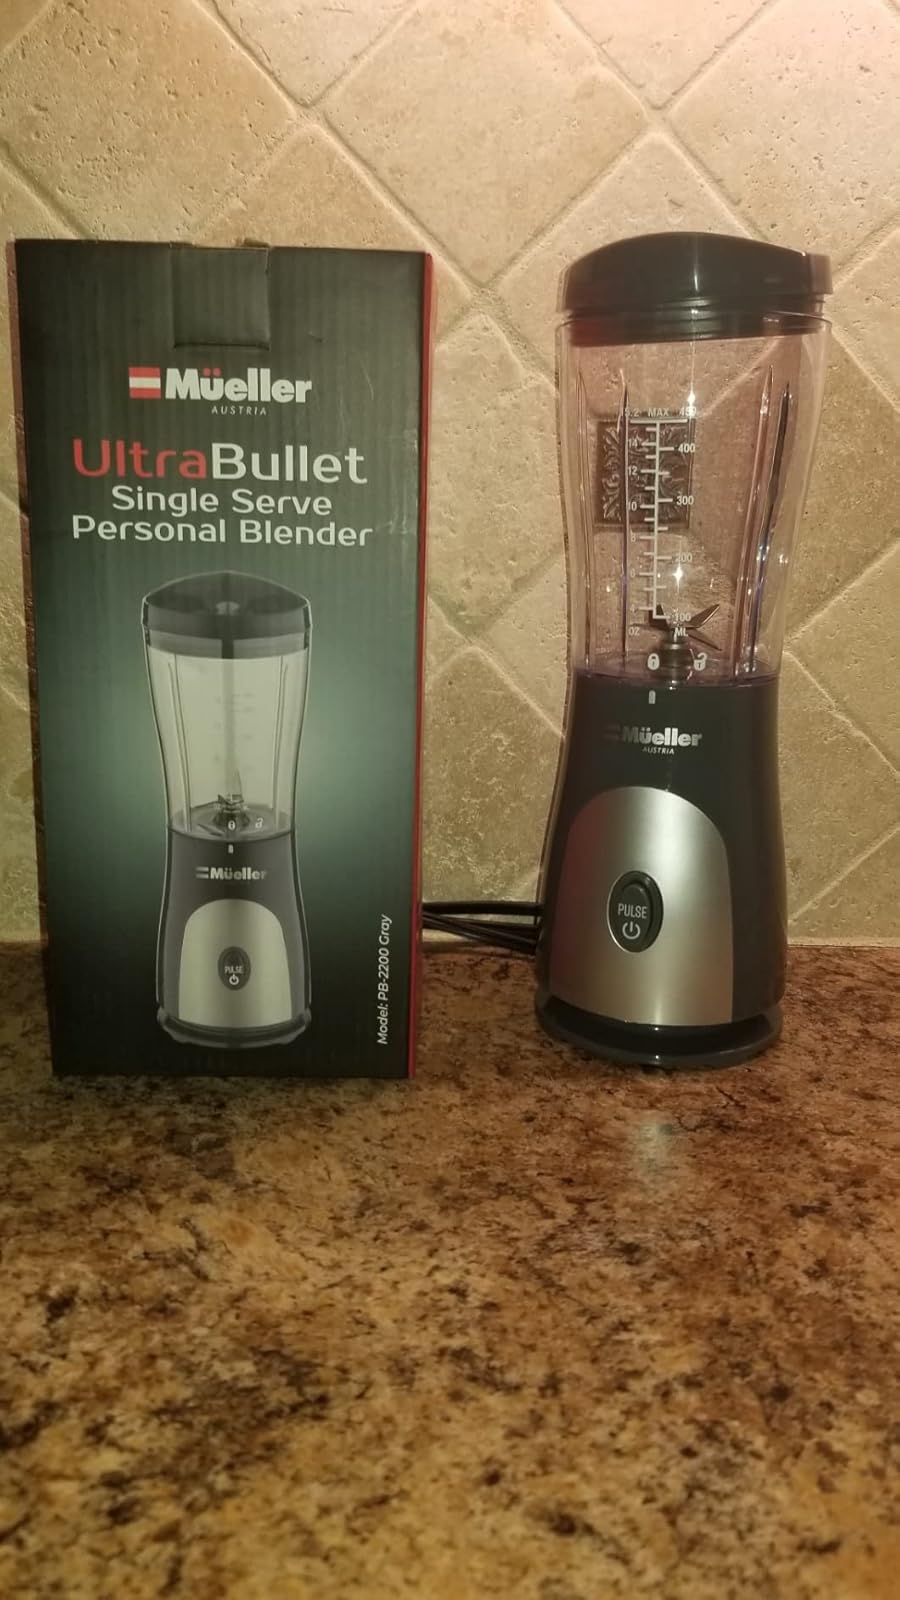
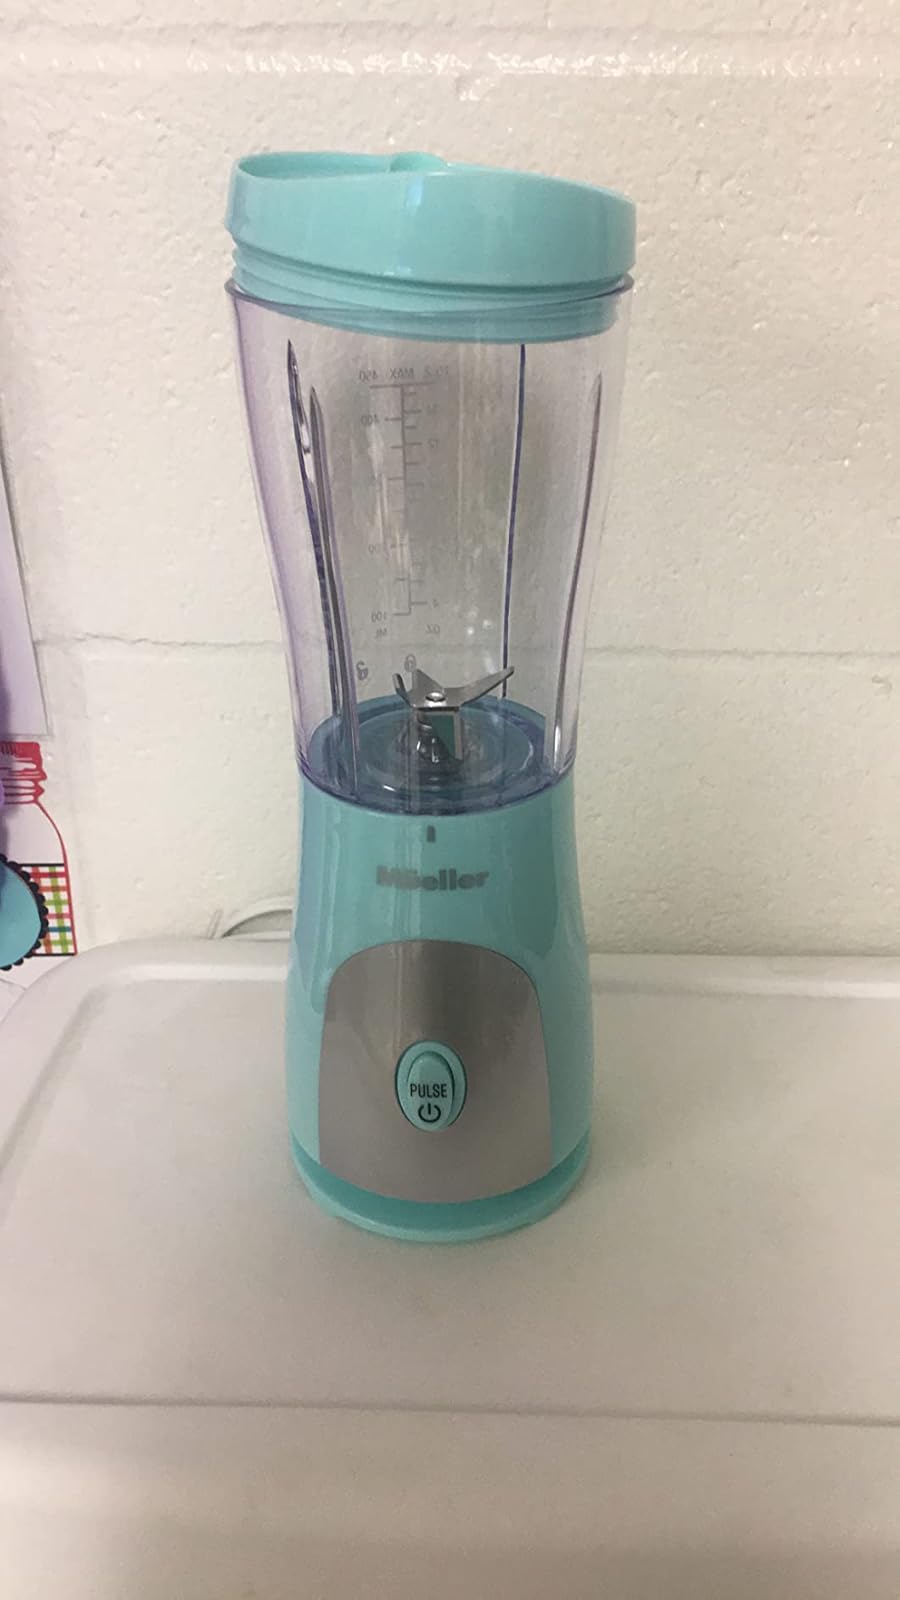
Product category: items_blender
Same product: no